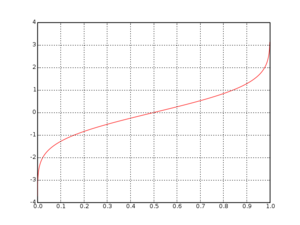
La fonction probit est définie comme la réciproque de la fonction de répartition de la loi normale centrée réduite. Elle a des applications dans les graphiques statistiques exploratoires.